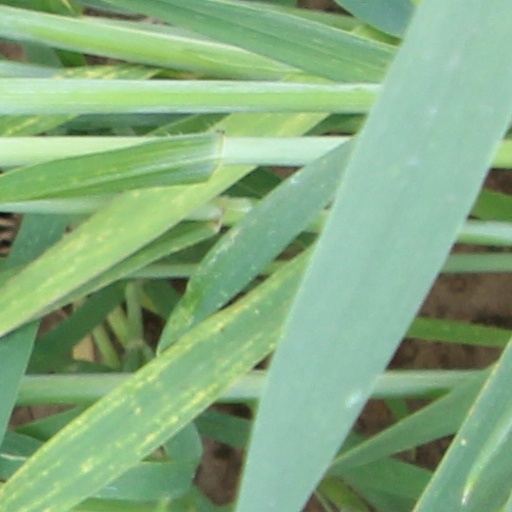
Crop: wheat